Peter Rummell

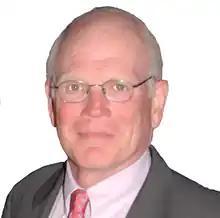

Peter Stevenson Rummell (born October 13, 1945) is an American real estate entrepreneur, investor and businessman. He has held senior positions at several prominent companies, heading two branches of The Walt Disney Company and serving as CEO of the St. Joe Company. Disney's planned community of Celebration, Florida was his brainchild. He is a founding board member and the primary financial backer of One Spark, a crowdfunding festival in Jacksonville, Florida.